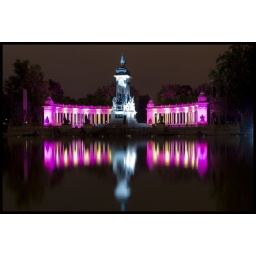
monument in pink